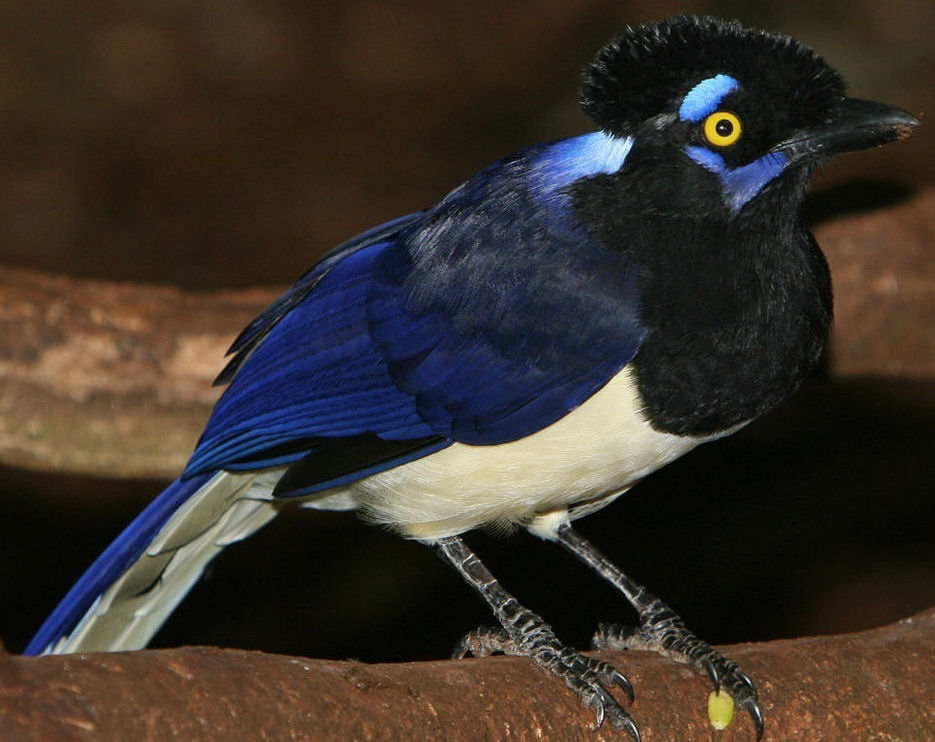
Species: PLUSH CRESTED JAY
Scientific name: CYANOCORAX CHRYSOPS
ImageNet parent category: jay